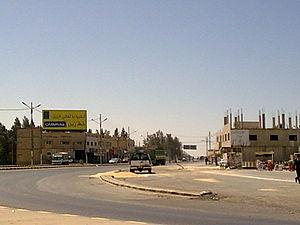
Azraq est une petite ville de Jordanie d'environ 10 000 habitants, dans la province de Zarqa, à une centaine de kilomètres à l'est d'Amman.